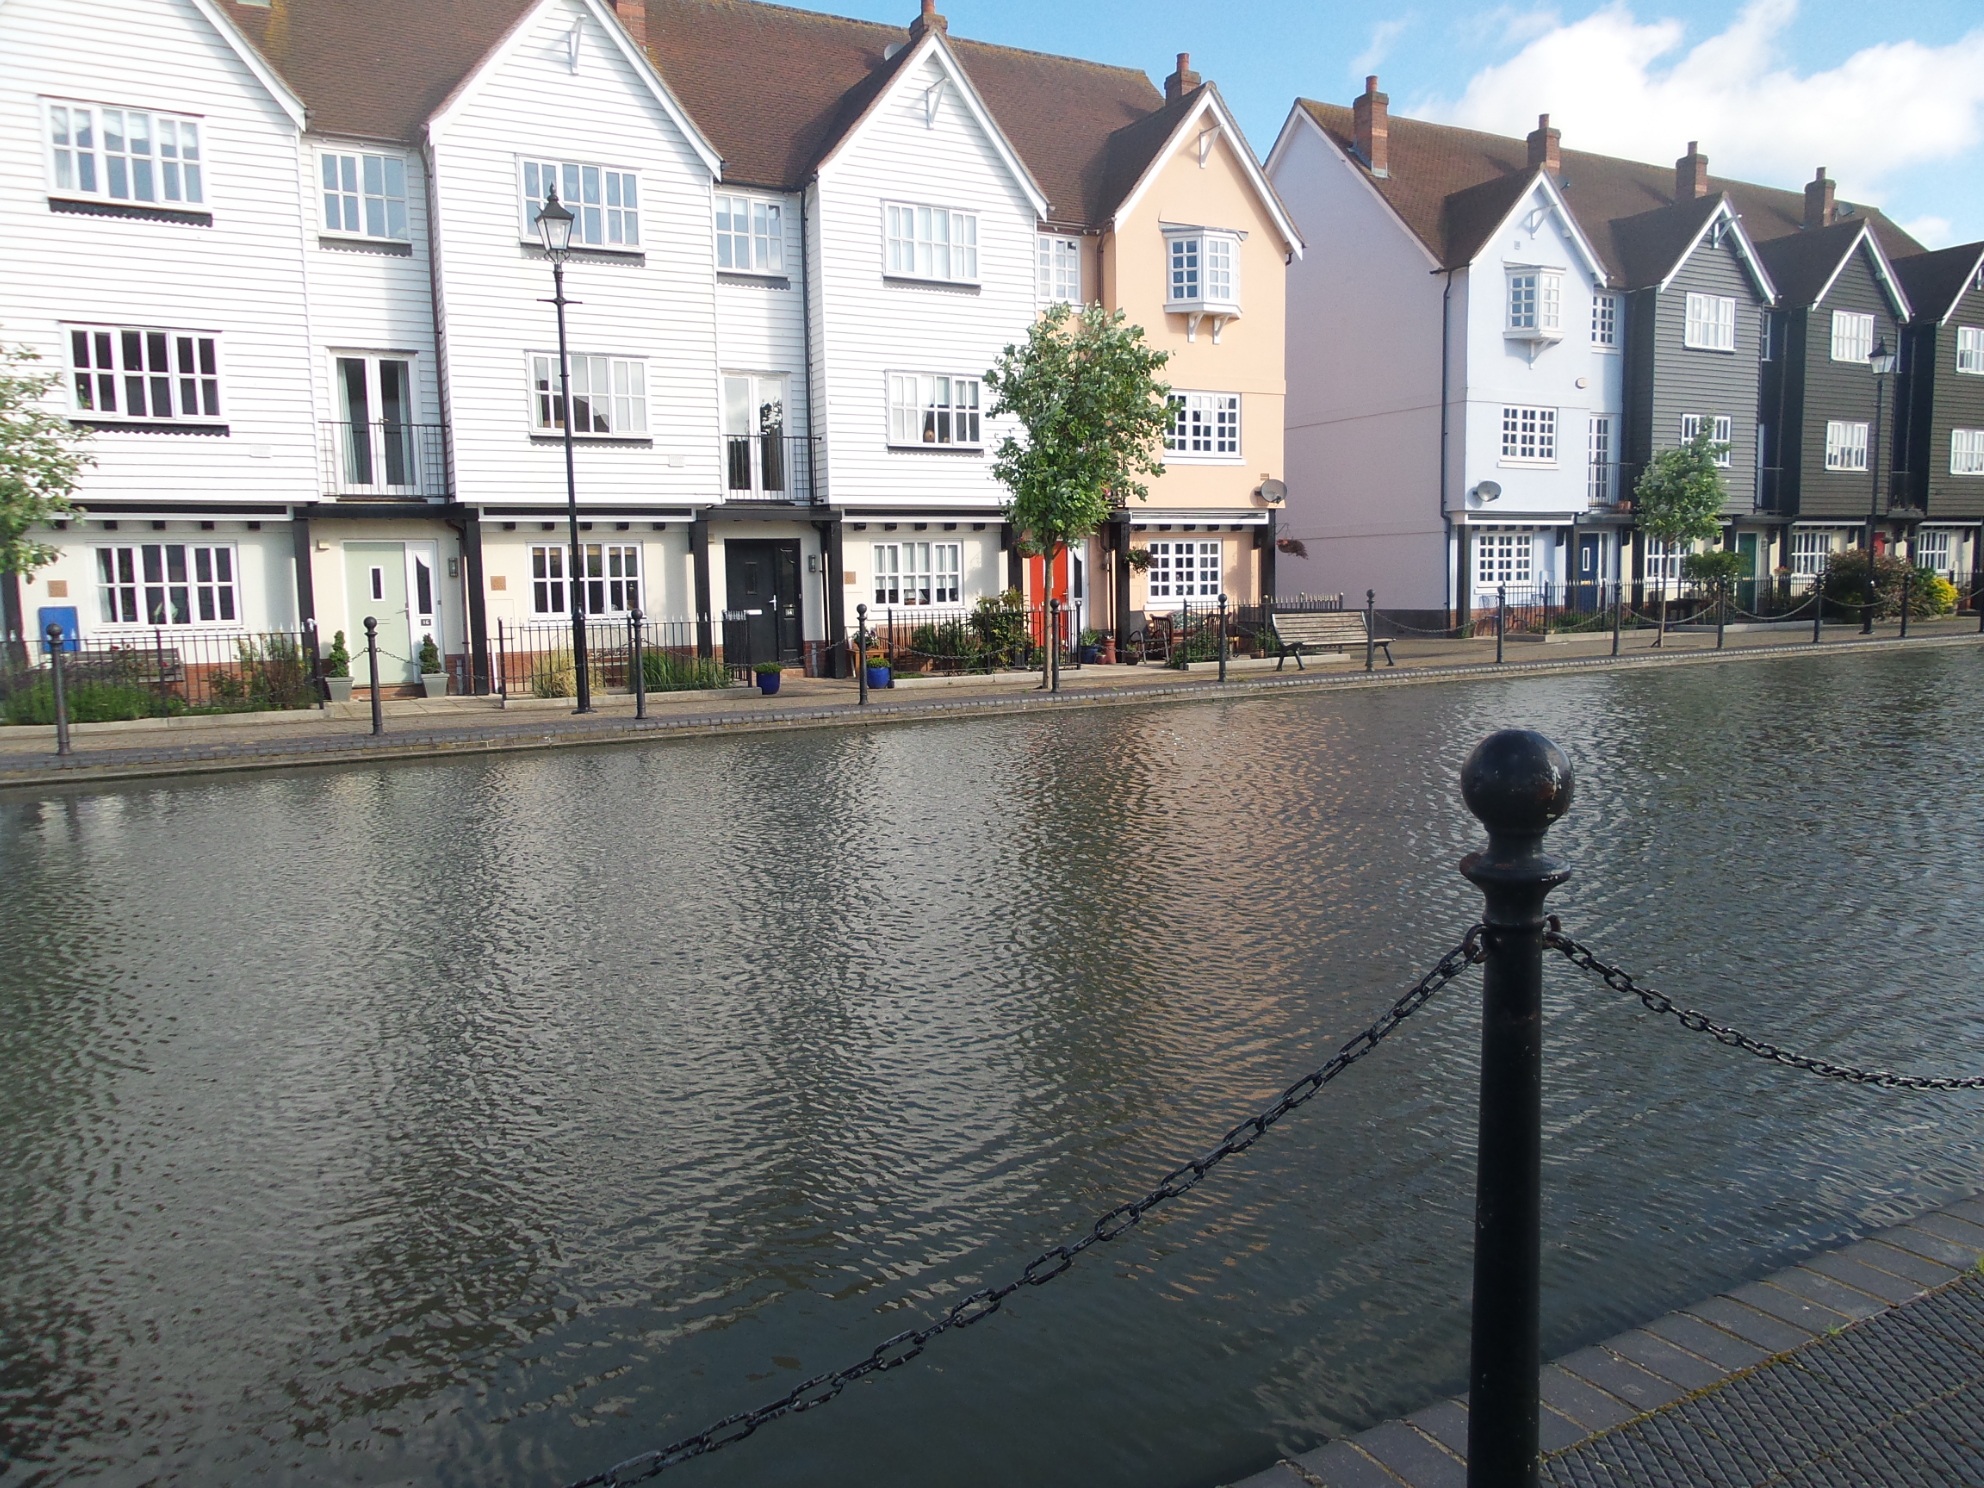
water, architecture, town, building, river, canal, walkway, reflection, scenic, harbor, harbour, waterway, houses, essex, wivenhoe